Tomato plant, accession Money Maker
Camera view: vertical (180 deg); turntable rotation: 240 degrees
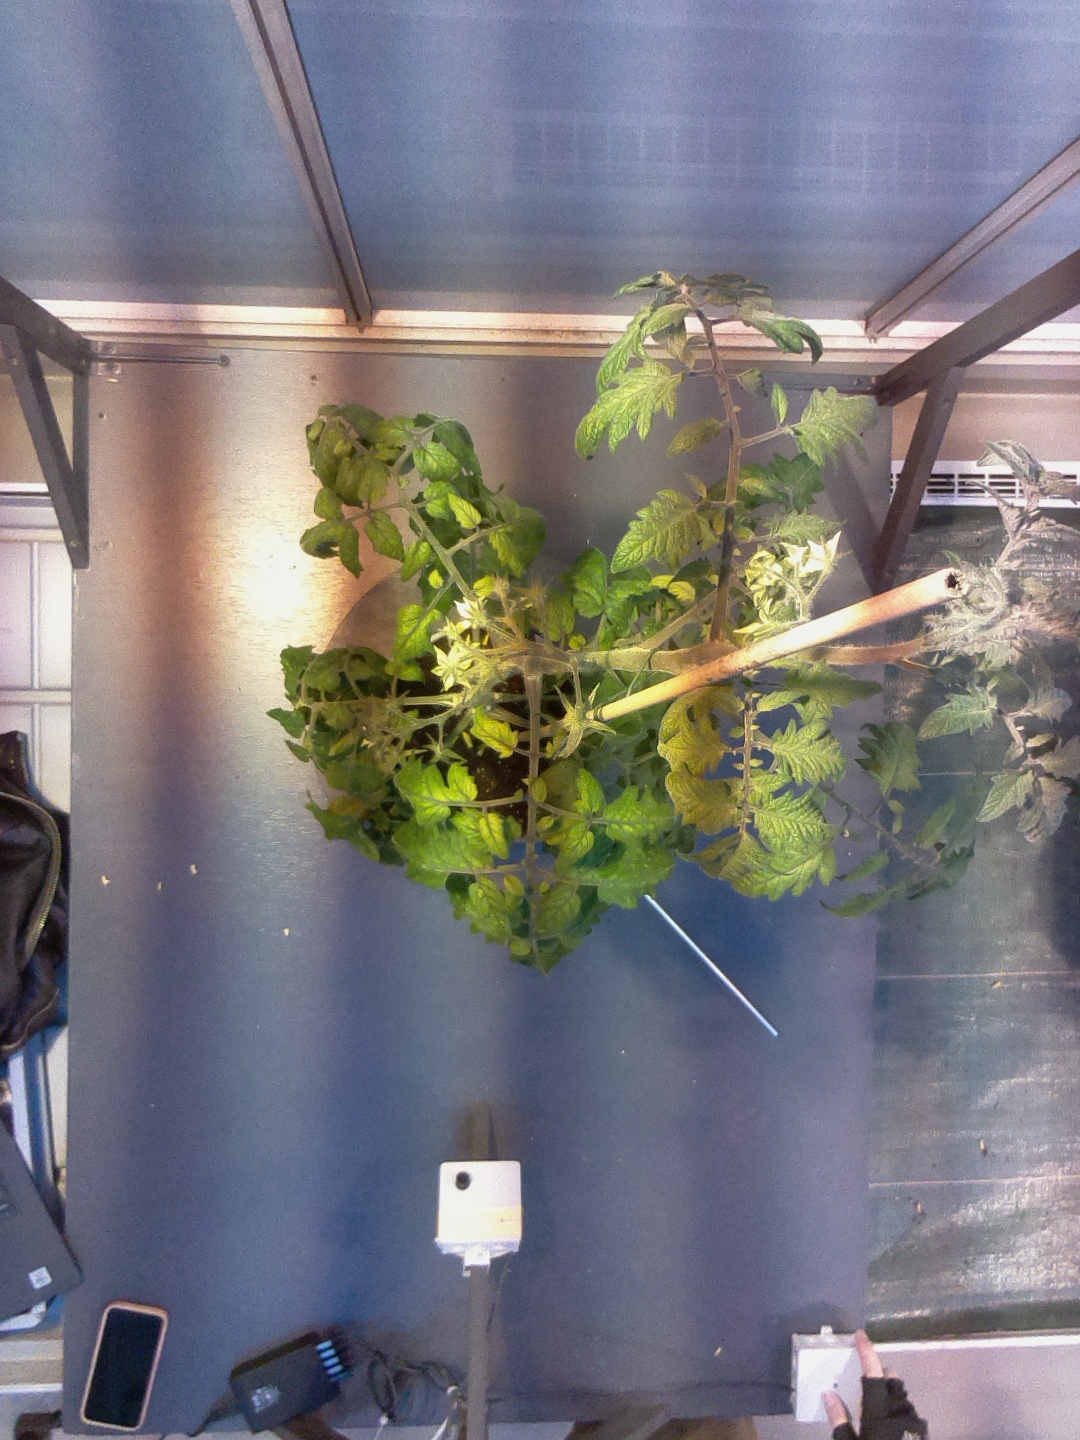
BBCH growth stage 71: 10%-20% of final fruit size